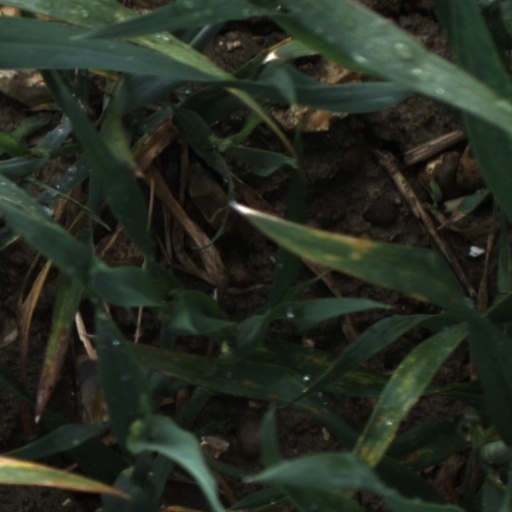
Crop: wheat